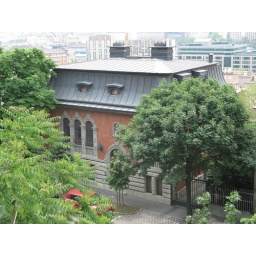
Fun house down below the walled city in the castle district.